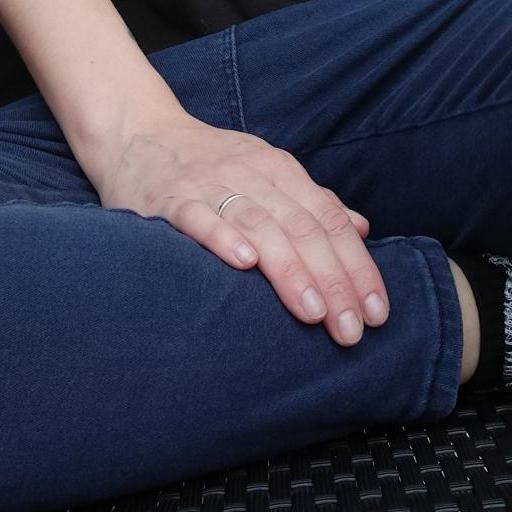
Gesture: no_gesture